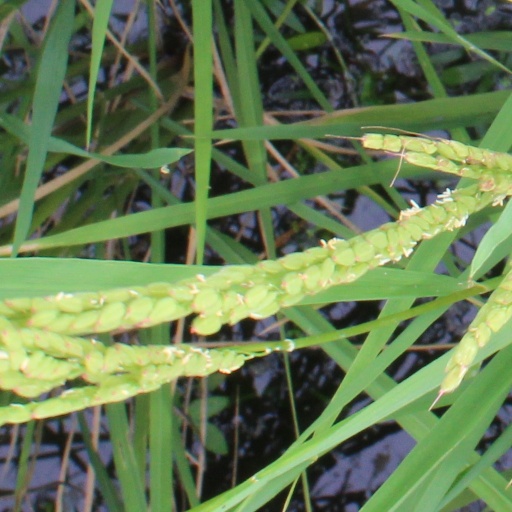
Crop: rice